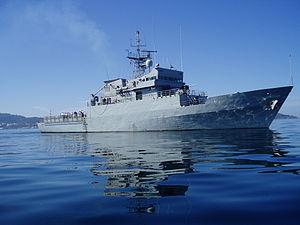
Classe Serviola est une classe de patrouilleur de haute mer avec hélisurface doté d'une hélisurface de l'armada espagnole construite en Espagne sur le modèle de la classe Halcón.